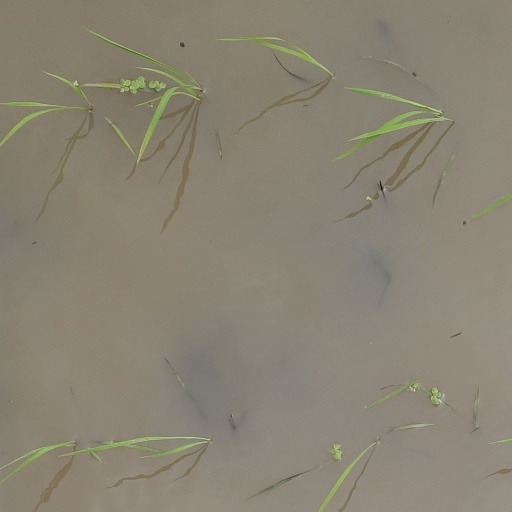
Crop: rice